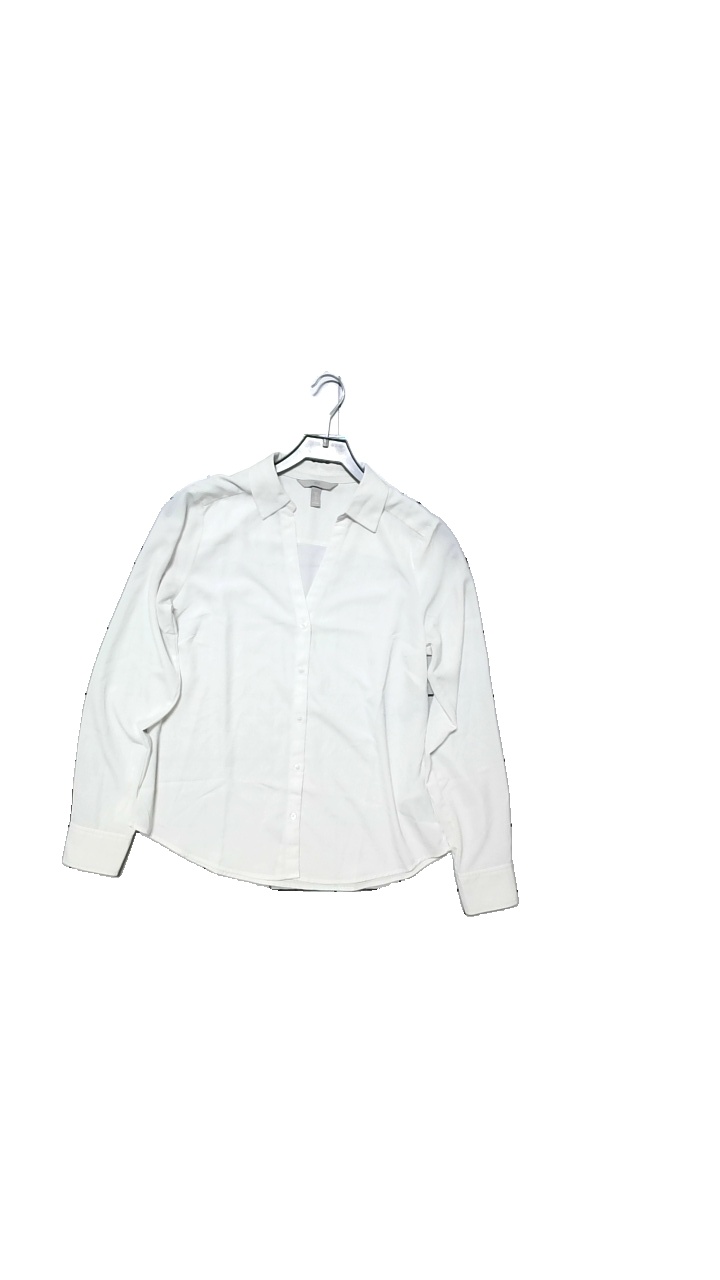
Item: Blouse (Ladies)
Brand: H&m
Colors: White
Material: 100% polyester
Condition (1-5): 5
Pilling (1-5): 5
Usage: Reuse
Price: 50-100